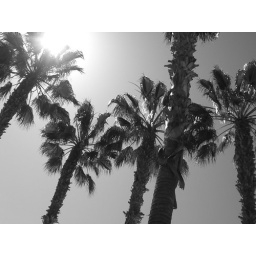
in black and white